Leopold Hawelka

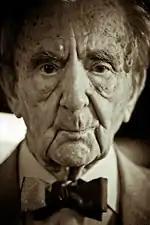
Leopold Hawelka, 2008

Leopold Hawelka (April 11, 1911 – December 29, 2011) was an Austrian coffee house owner. He and his wife, , founded and operated Café Hawelka (""Künstlerkaffeehaus Hawelka"").